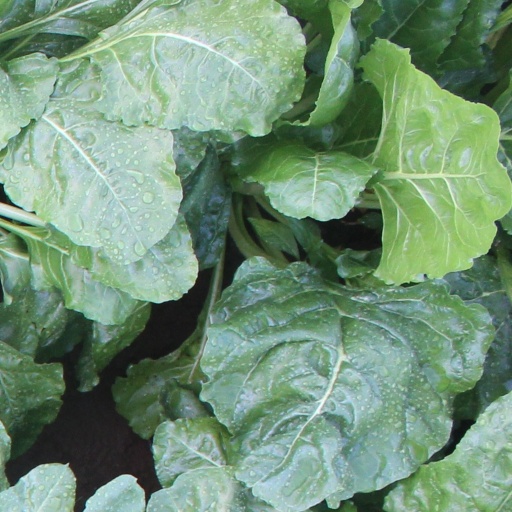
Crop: sugar beet